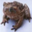
Label: frog